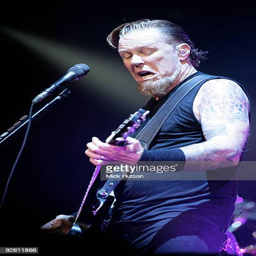
hard rock artist performs on stage